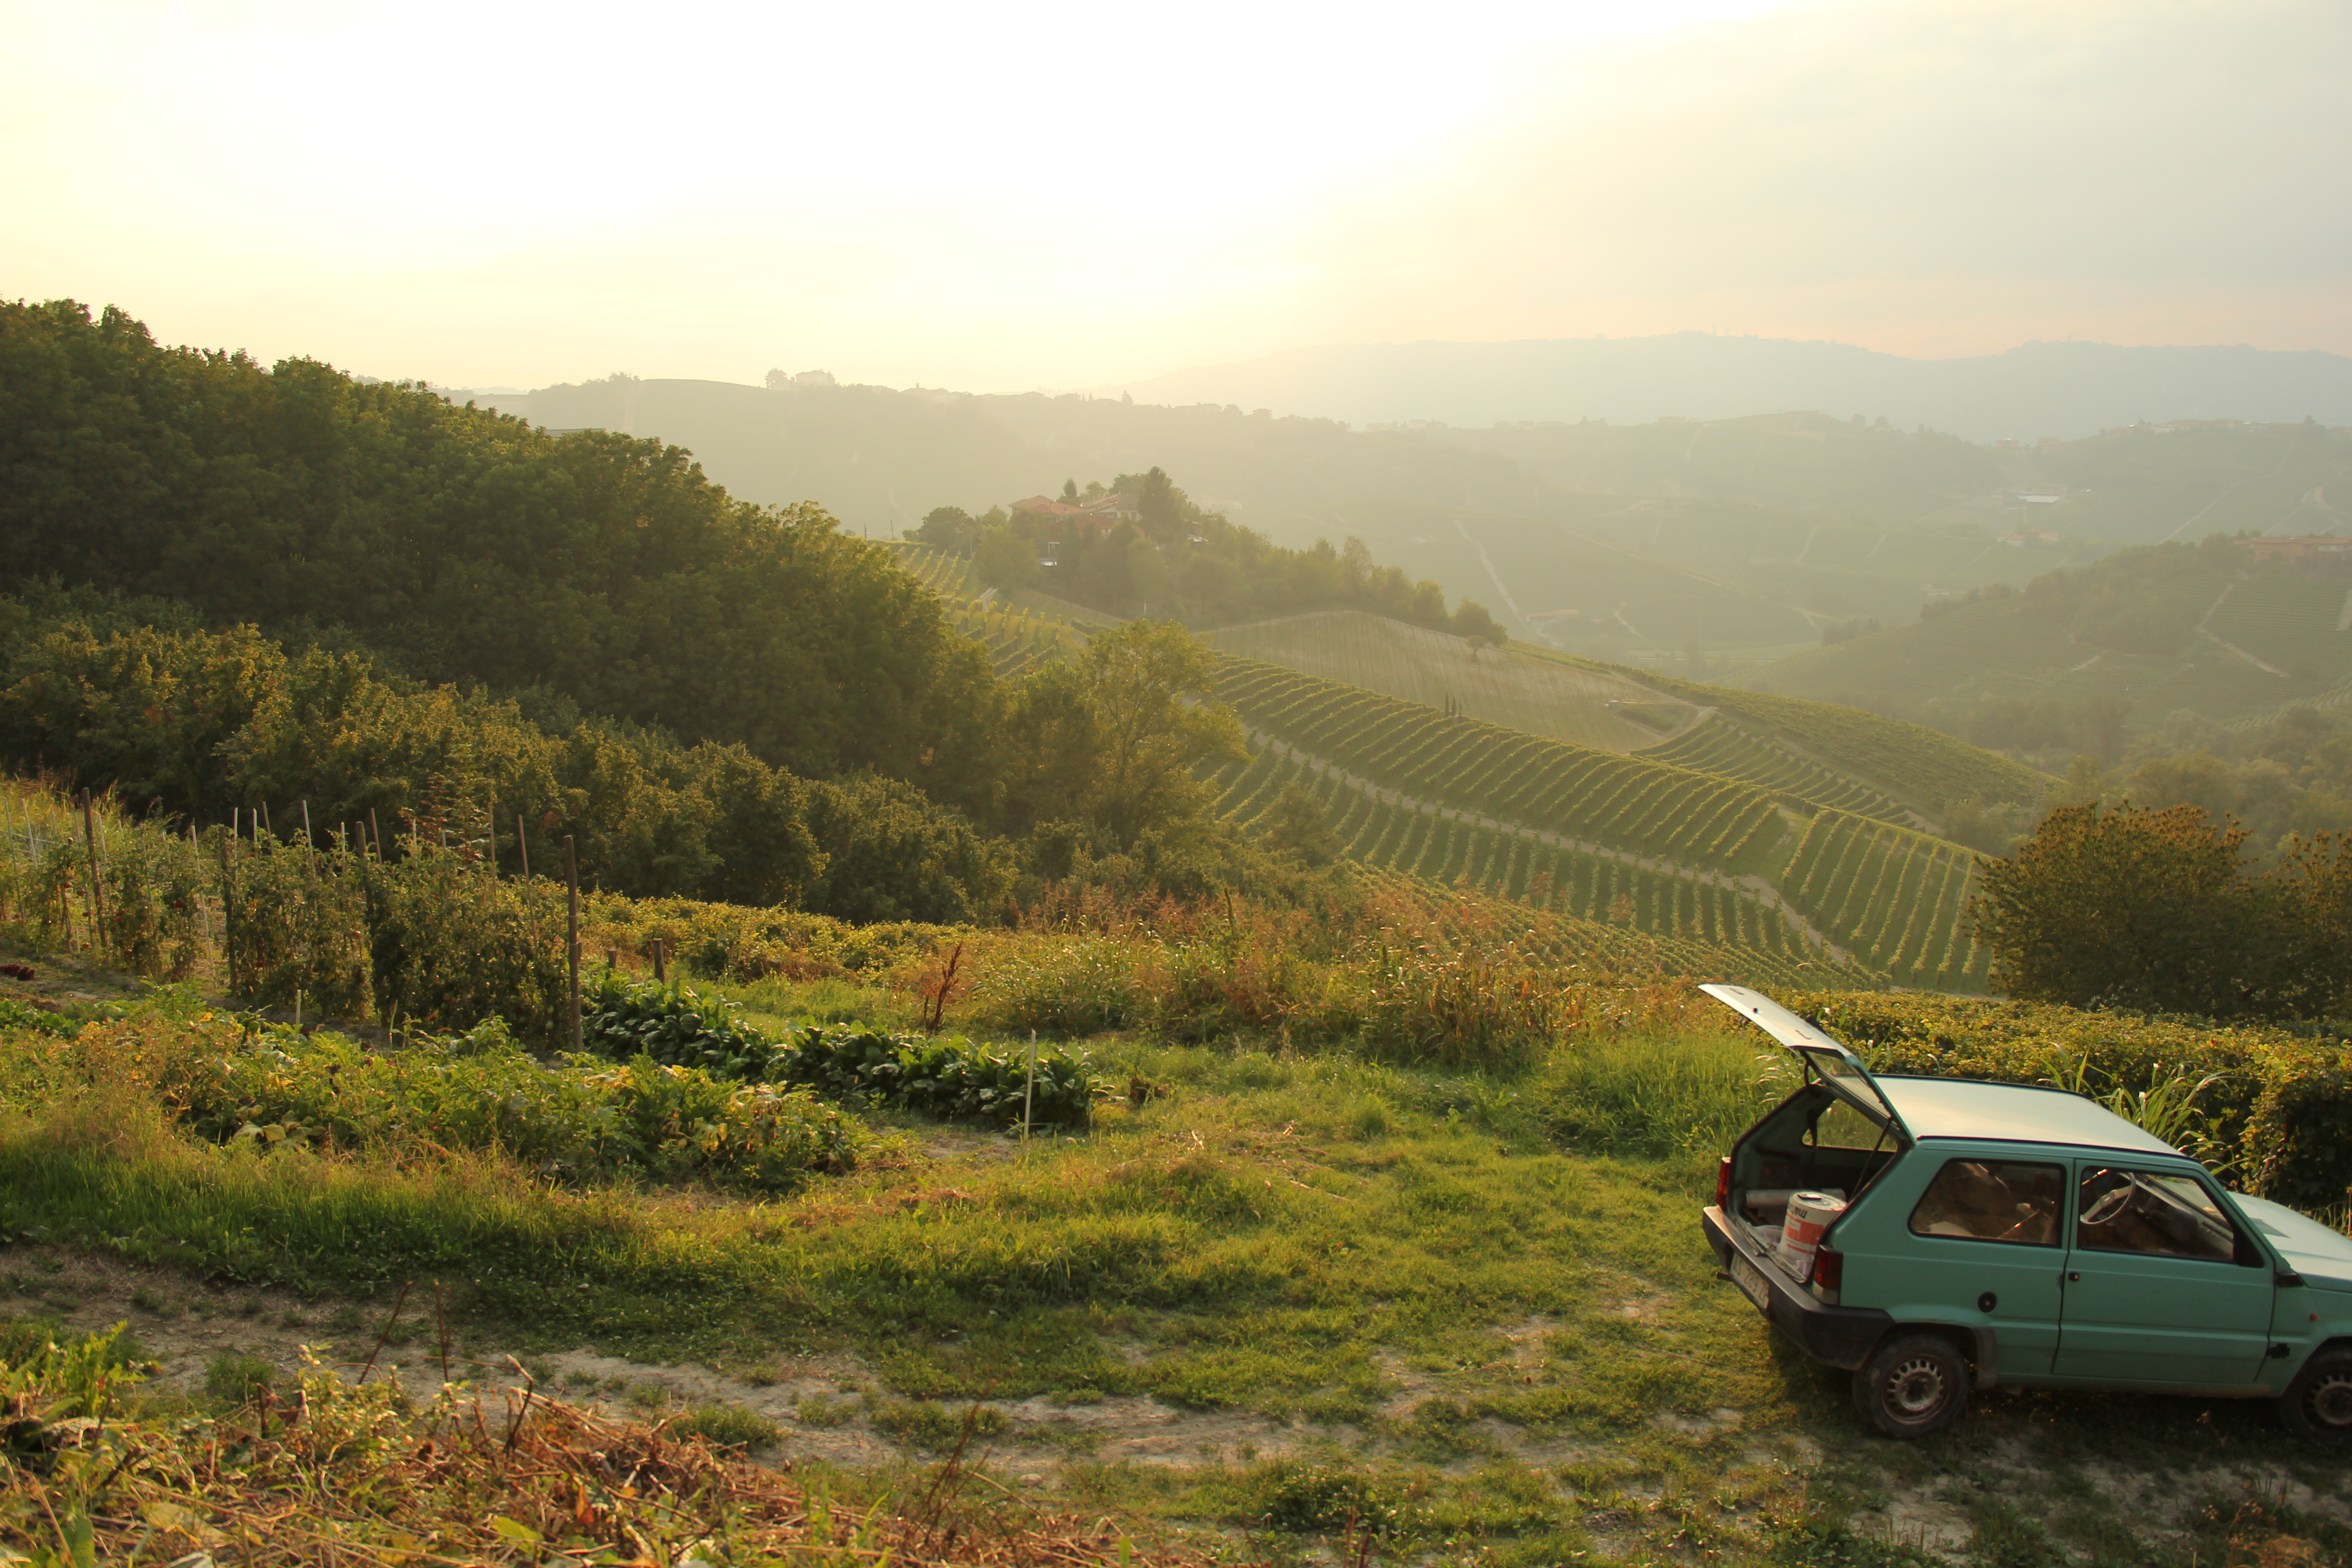
landscape, wilderness, mountain, trail, field, meadow, morning, hill, valley, mountain range, autumn, ridge, road trip, grassland, plateau, ecosystem, rural area, natural environment, atmospheric phenomenon, mountainous landforms